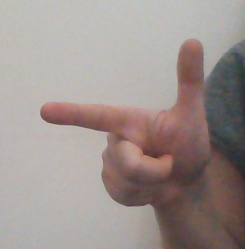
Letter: yaa